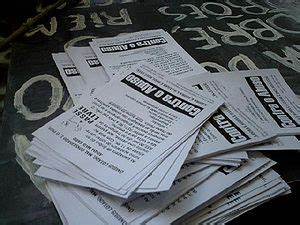
Waste category: paper